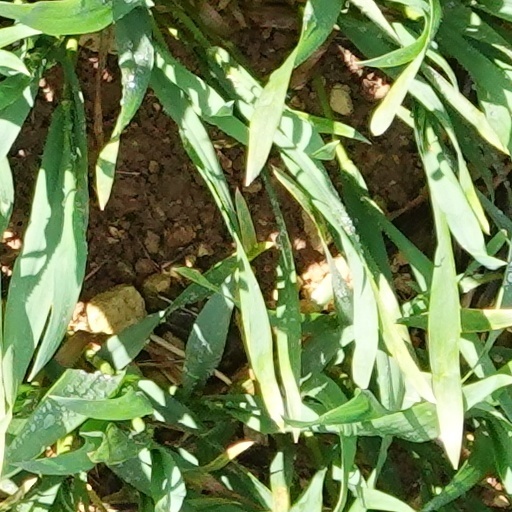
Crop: wheat